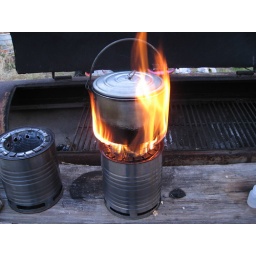
home made experimental wood stove in action